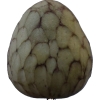
Label: cherimoya